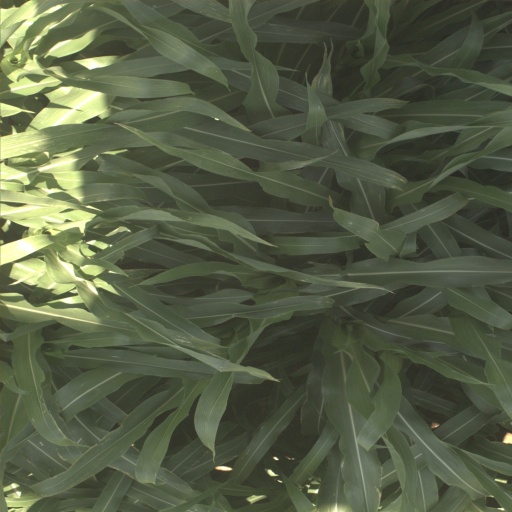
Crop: sorghum